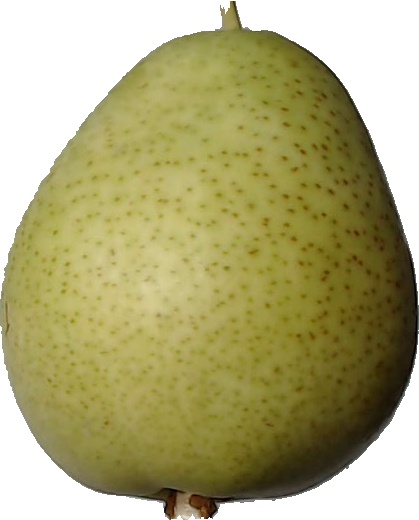
Label: pear_1